WrestleMania 21

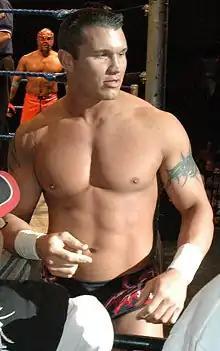
Randy Orton, who faced off against The Undertaker.

At New Year's Revolution on January 9, Triple H won an Elimination Chamber match to win the vacant World Heavyweight Championship by last eliminating Randy Orton following outside interference from Evolution members Batista and Ric Flair. Three weeks later at the Royal Rumble, Triple H successfully defended the title against Orton while Batista won the Royal Rumble match, earning the right to compete in the main event of WrestleMania 21 against the champion of his choice. On the February 7 episode of "Raw", Triple H defeated Edge to retain the World Heavyweight Championship due to Batista's interference. Afterward, as Batista raised Triple H's hand and his championship, Batista got a close look at the World Heavyweight Championship, then stared Triple H down, looking as if he was thinking about challenging Triple H for the title. In an attempt to persuade Batista to challenge WWE Champion John "Bradshaw" Layfield (JBL) rather than him at WrestleMania, Triple H concocted a scheme to have Batista run over by a limousine resembling the one used by JBL. Initially, Batista did not want help from Evolution and wanted to confront JBL by himself. Triple H insisted that Evolution accompany Batista anyway, saving him from the oncoming limousine. Batista became aware of the plot while eavesdropping on his fellow Evolution members and signed a contract guaranteeing him a match with Triple H at WrestleMania, thus leaving Evolution and officially turning him face. Batista pretended to sign with the SmackDown! brand, giving Triple H and Flair the "thumbs up", but turned it into a "thumbs down" (alluding to the way Randy Orton was kicked out of Evolution after becoming World Heavyweight Champion at SummerSlam in August 2004) before attacking the pair. This led to Batista's departure from the stable.